Lunn's Tavern

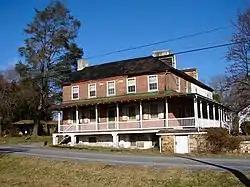
Lunn's Tavern, December 2010

Lunn's Tavern, also known as The Wilkins Property, is an historic inn and tavern which is located in London Britain Township, Chester County, Pennsylvania.